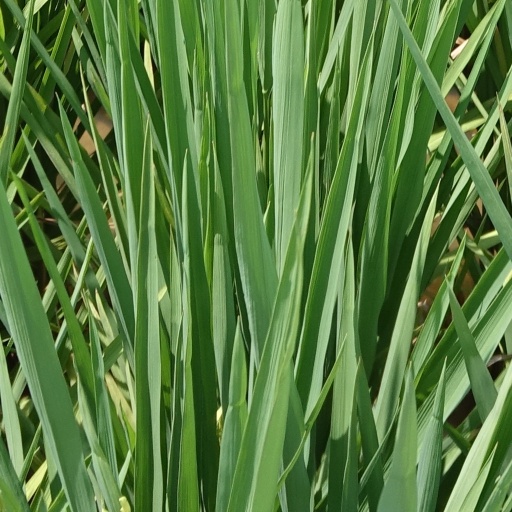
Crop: rice